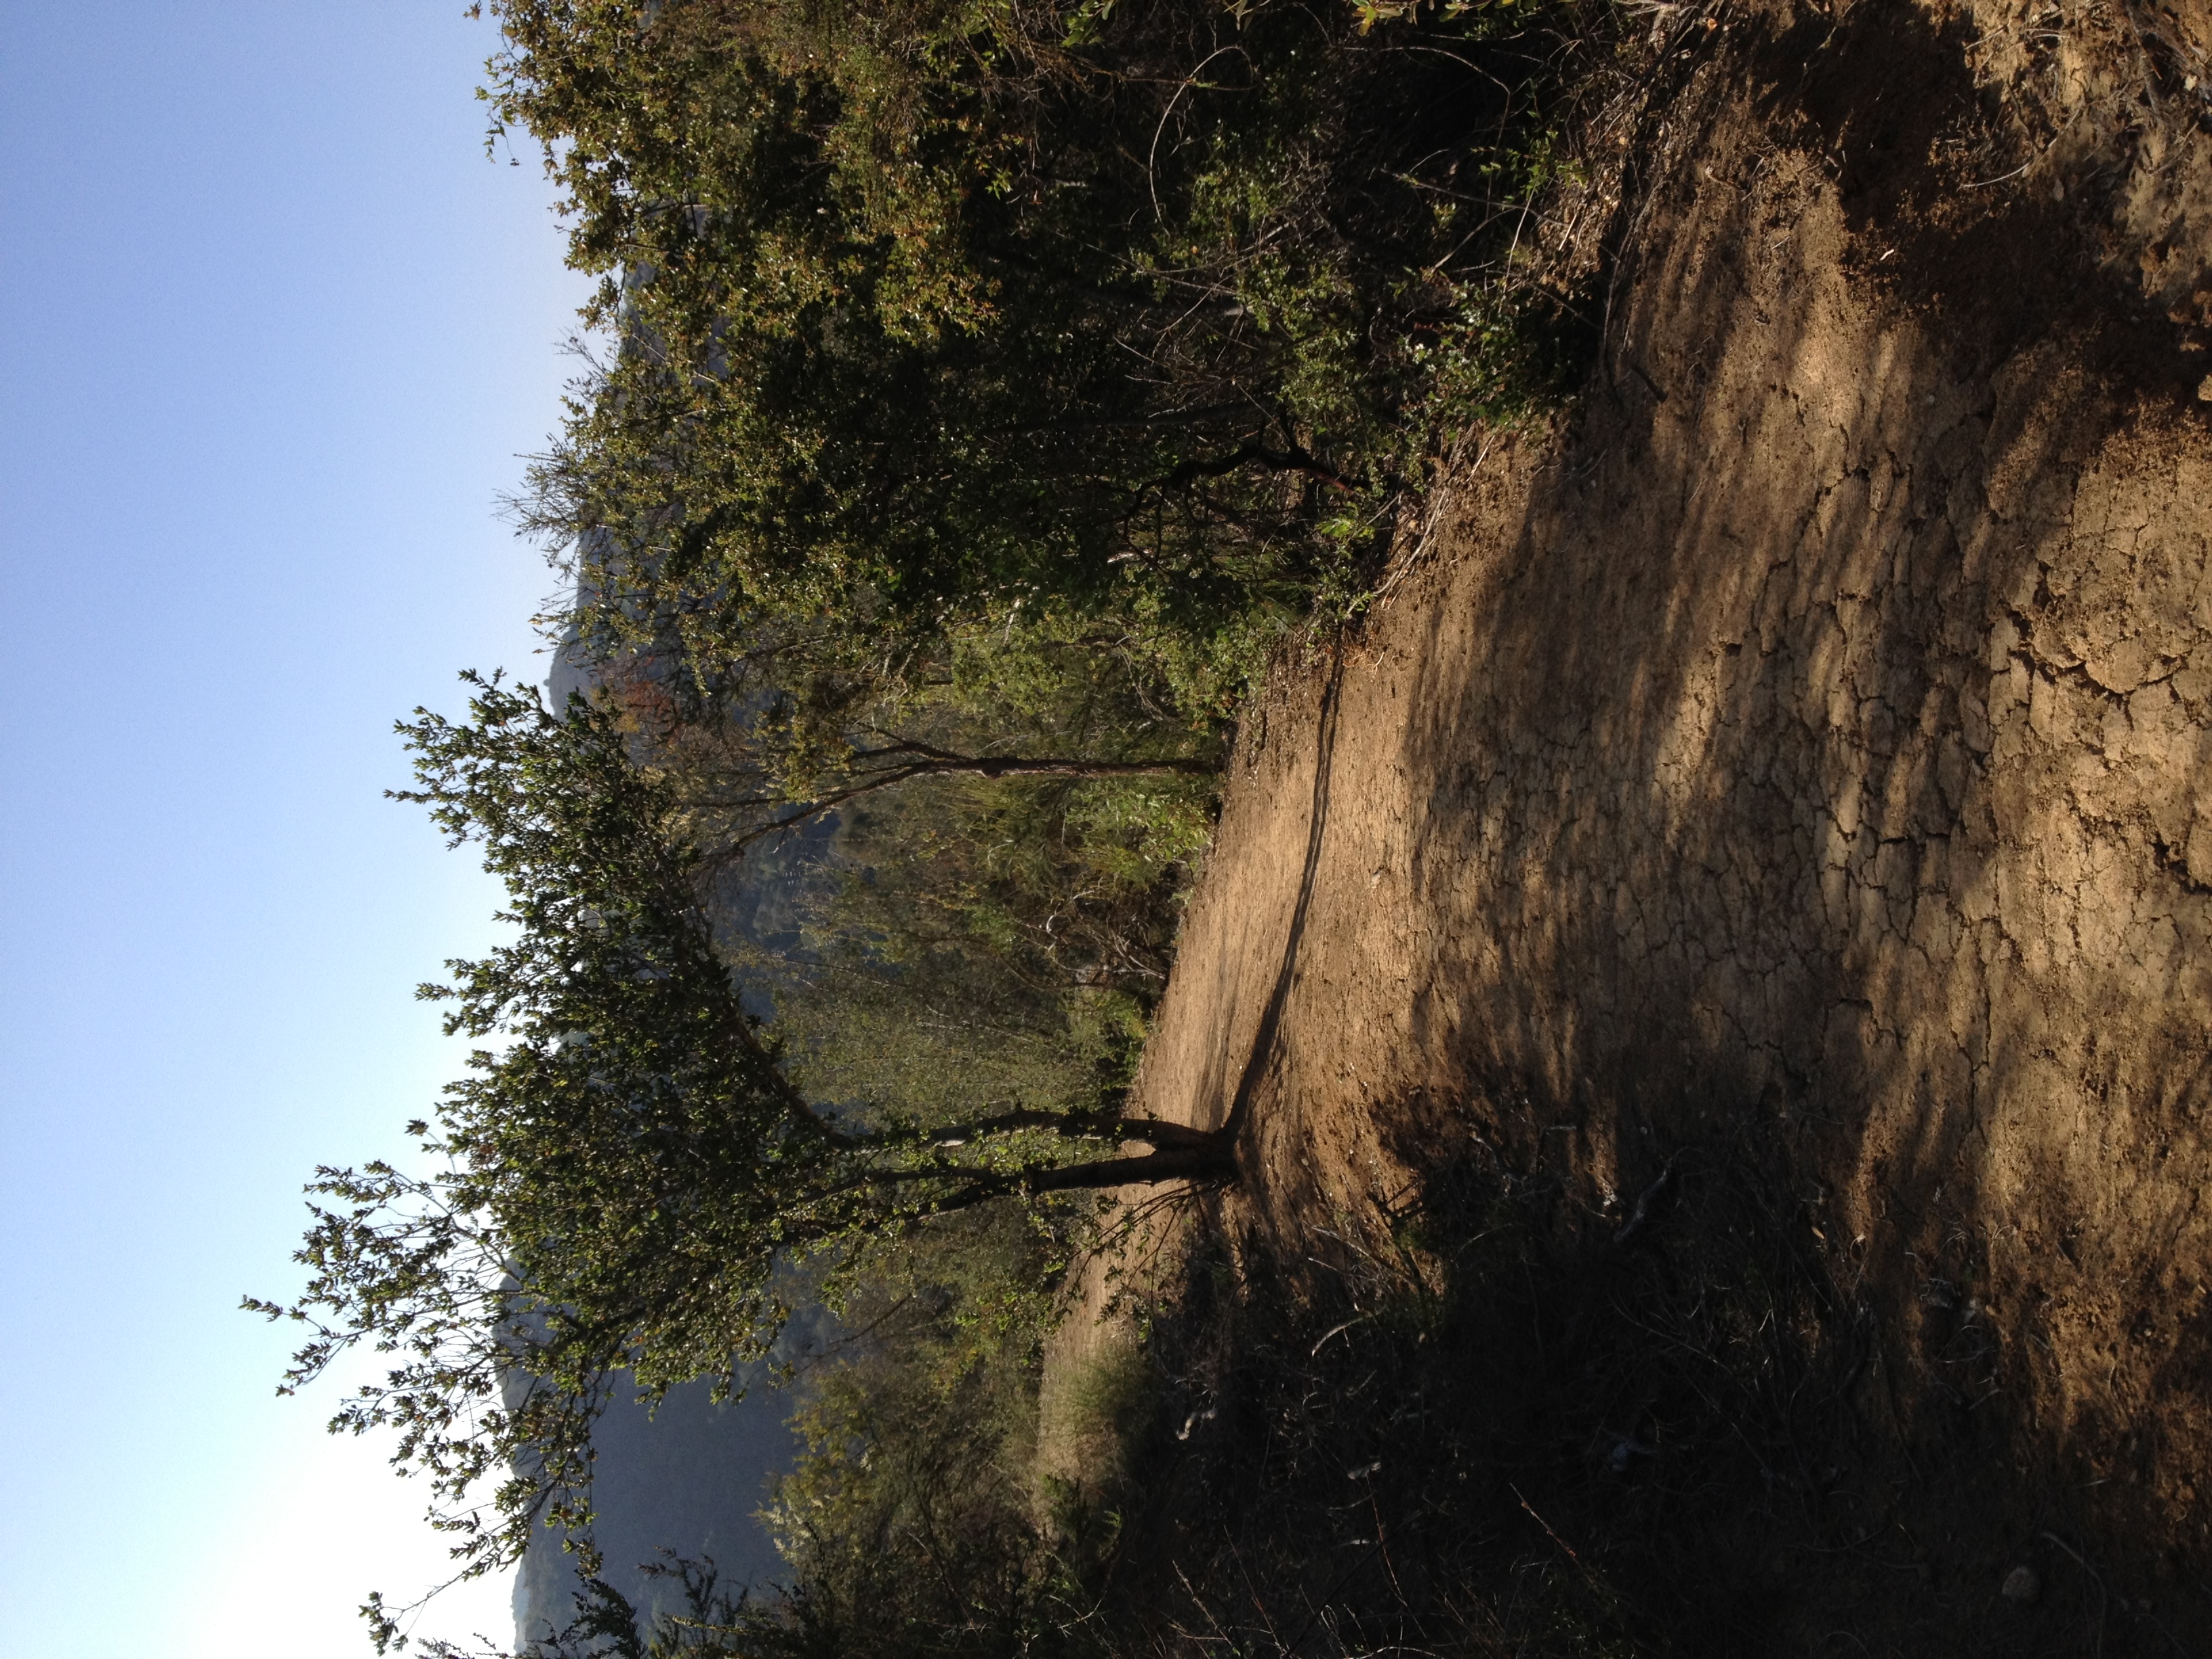
landscape, tree, nature, forest, wilderness, mountain, trail, hill, soil, ridge, woodland, habitat, rural area, natural environment